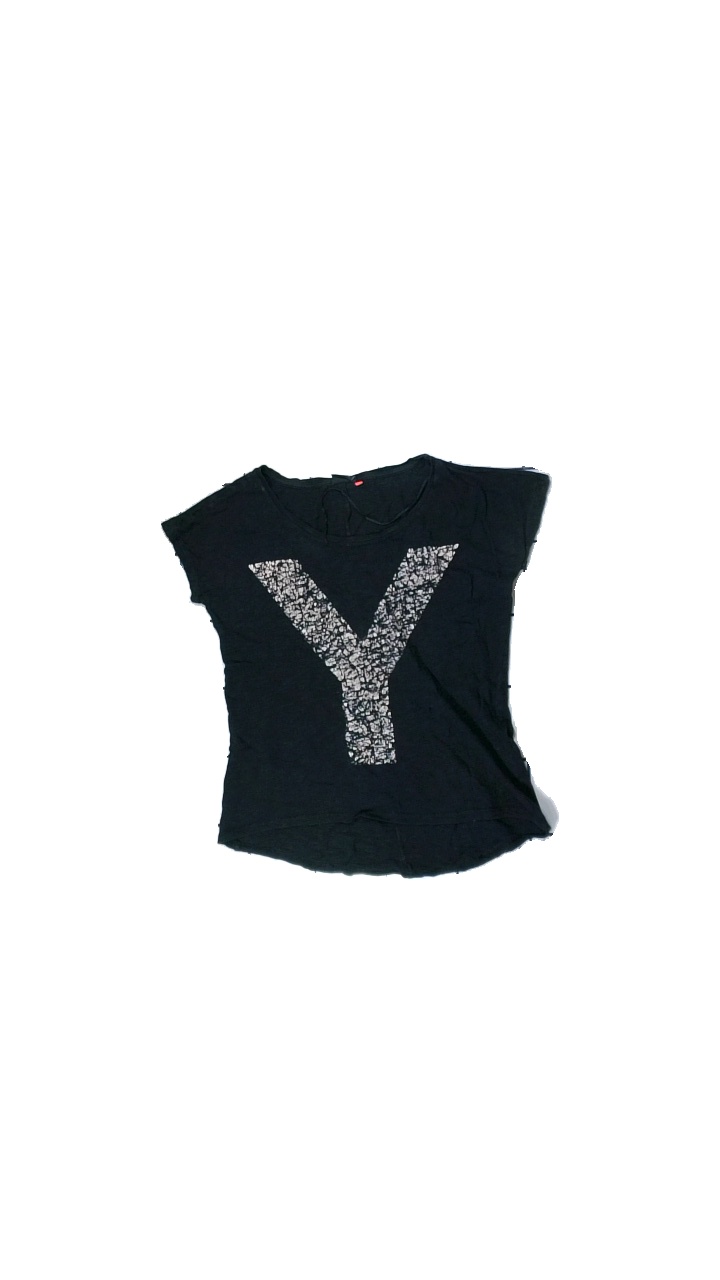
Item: T-shirt (Ladies)
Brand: Only
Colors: Black
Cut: Regular
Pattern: Other
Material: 100% cotton
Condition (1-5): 2
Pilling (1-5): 5
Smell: Minor
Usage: Export
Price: <50